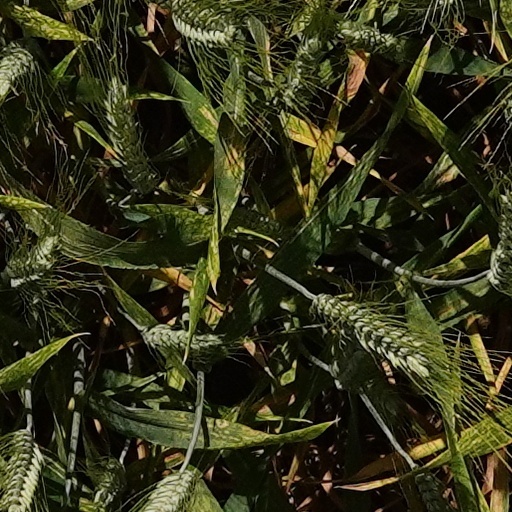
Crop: wheat